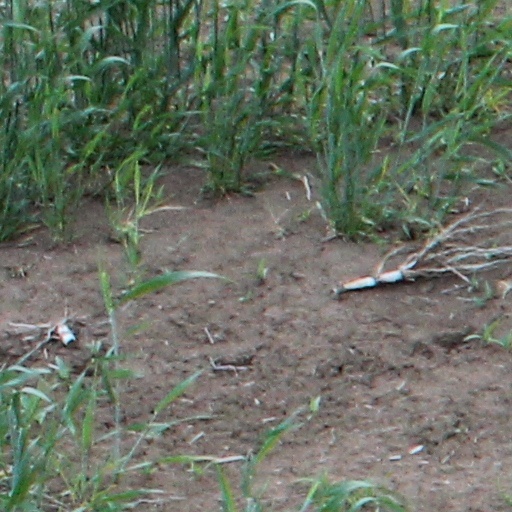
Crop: wheat